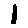
Label: 1